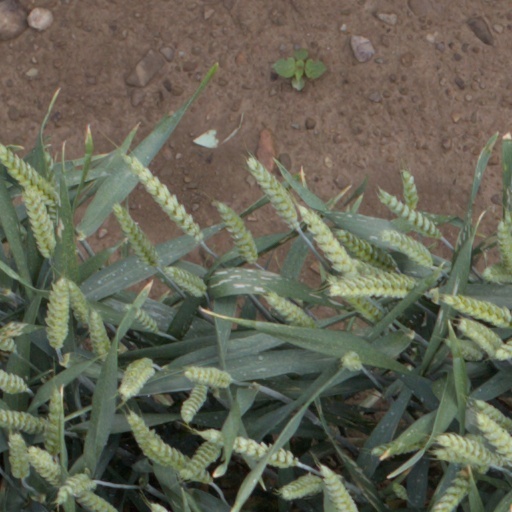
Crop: wheat